2015 World Snooker Championship

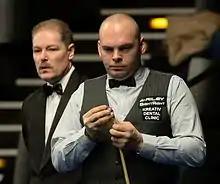
Stuart Bingham won the event, despite having odds of 50–1 against doing so before the event.

The final was held on 3 and 4 May as the best of 35 frames, across four sessions. At the age of 38, Bingham was the oldest first-time finalist at the Crucible since 45-year-old Ray Reardon in 1978, although Reardon had already won five world titles at other venues by that point in his career. It was the third appearance in the final for Murphy, who won the title in 2005 with an 18–16 victory over Stevens and was runner-up in 2009 when he lost 9–18 to Higgins. The final was refereed for the first time by Olivier Marteel, from Koksijde in West Flanders, Belgium, who had previously officiated on the semi-final the previous year. He was also the first Belgian to take charge of a World Championship final, and the second referee from continental Europe to do so, after Jan Verhaas.